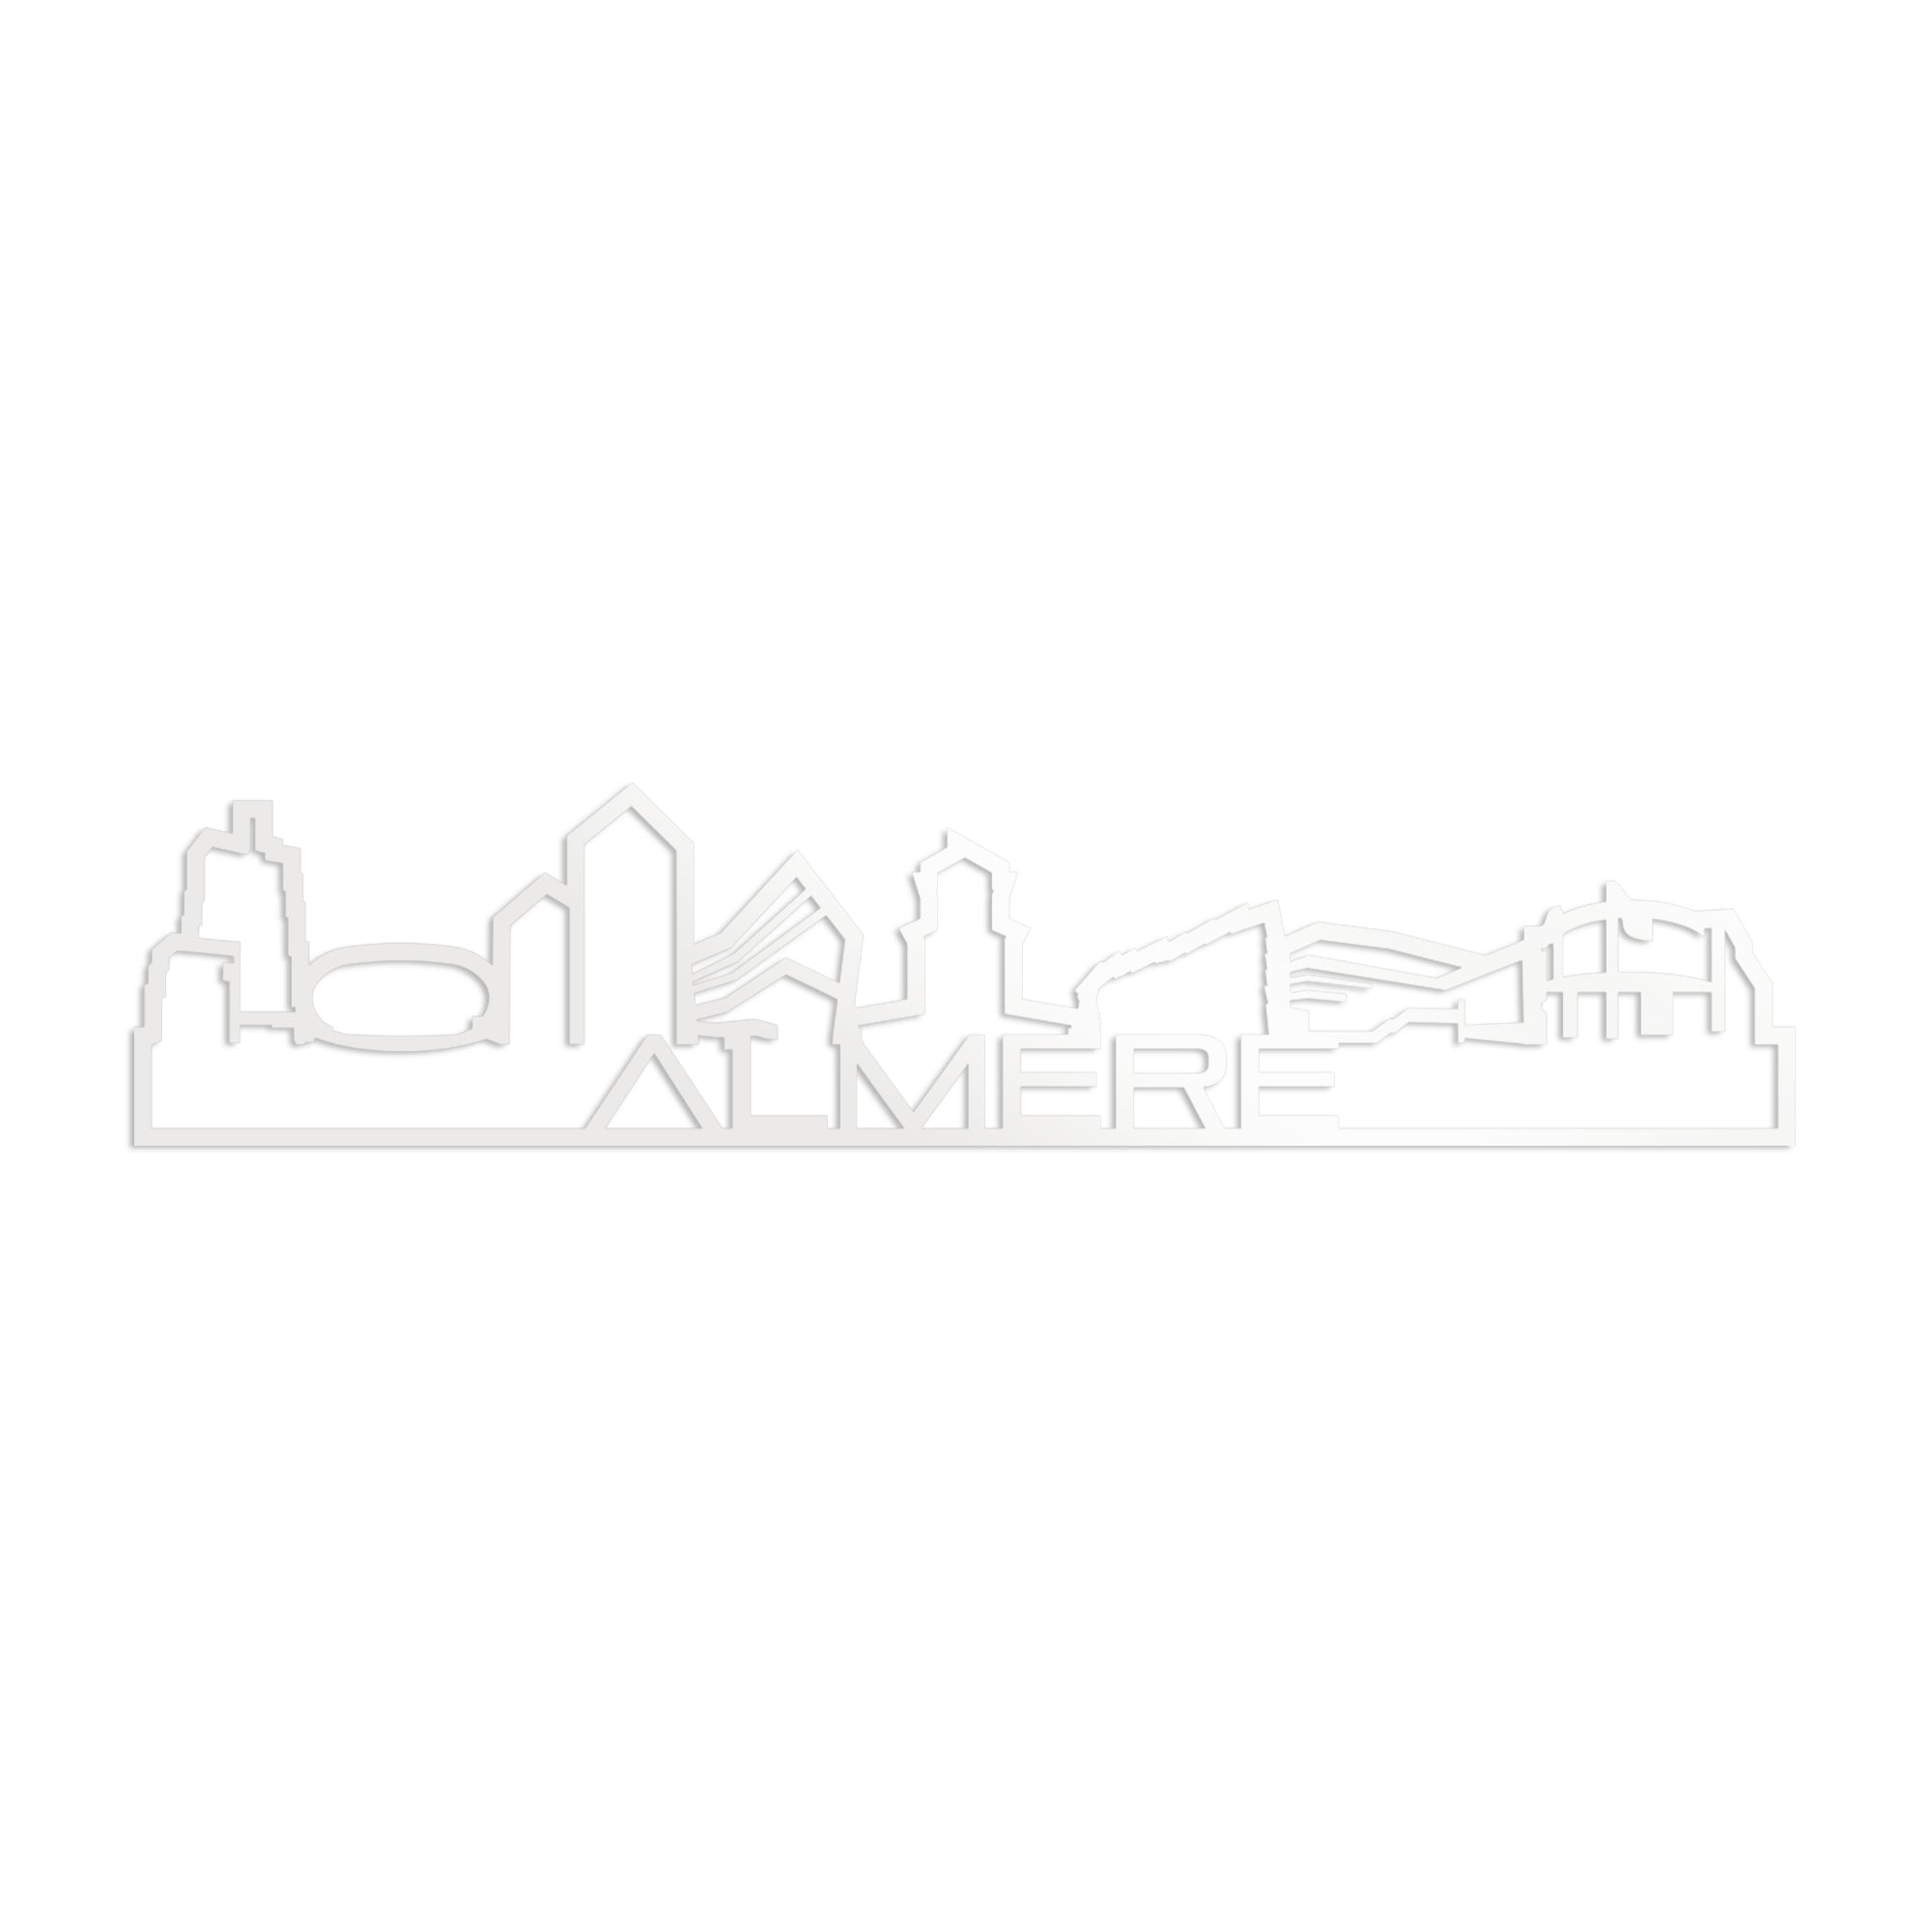
Skyline Shape Almere Wit Glanzend
Brand: WoodWideCities
Skyline Shape Almere voor in huis Met de wanddecoratie van Almere gemaakt van 100% gerecycled kunststof heb je een echte eyecatcher in huis. Het is een mooie herinnering aan je geboorteplaats of de stad waar je hebt gestudeerd. Een té gek afscheidscadeau of een bijzonder geschenk voor Moeder- of Vaderdag en andere mijlpalen zoals het behalen van diploma’s, een memorabel cadeau voor je kind die gaat studeren in een andere stad, voor een housewarming of gewoon voor jezelf. Geef je deze skyline van Almere cadeau , dan steel jij gegarandeerd de show! Hoogtepunten van Almere Je herkent ze vast allemaal; de hoogtepunten van deze mooie plaats Almere. De skyline is gemaakt in samenwerking met locals uit Almere. Je ziet WTC Carlton, Dome Veluwezoom, Het Weerwater, Smaragd, De Rode Donders, The Wave, Nieuwe Bibliotheek, Stadshuis. Volledig gerecycled kunststof Gerecycled kunststof als alternatief voor onze duurzame houtsoorten. Voor de skylines van kunststof maken wij vooral gebruik van Greencast Acrylaat kunststof dat is gemaakt van 100% gerecyclede grondstoffen. Het materiaal krijgt op deze manier een tweede leven en belandt niet in de oceaan of op het land. De kwaliteit is zeer hoogwaardig waardoor het product levenslang meegaat. Dit type kunststof is volledig duurzaam en circulair omdat het keer op keer hergebruikt kan worden. Specificaties 100% gerecycled kunststof - Glanzend Wit 4mm Aan muur te bevestigen met meegeleverde spijkers
Category: Home & Garden > Decor > Weather Vanes & Roof Decor > Roof Decors